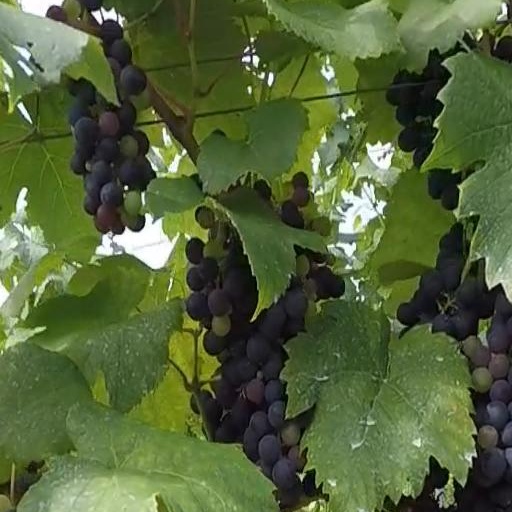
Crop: grape